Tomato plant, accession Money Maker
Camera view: vertical (180 deg); turntable rotation: 300 degrees
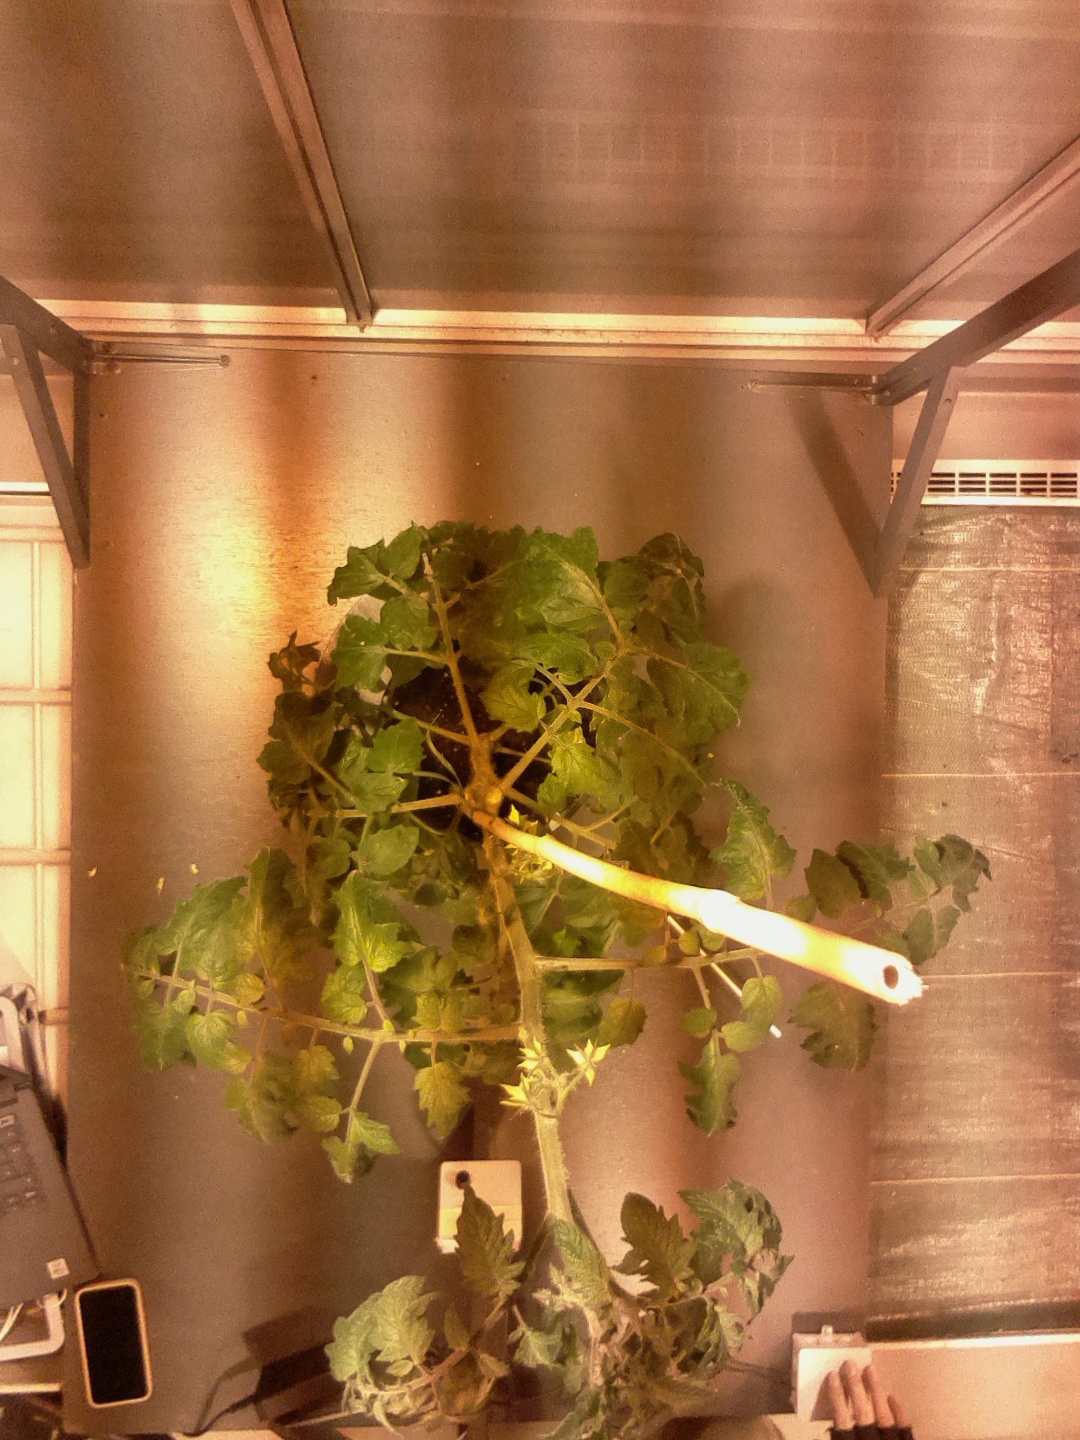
BBCH growth stage 68: Full flowering, 80%-90% of flowers open, more petals falling